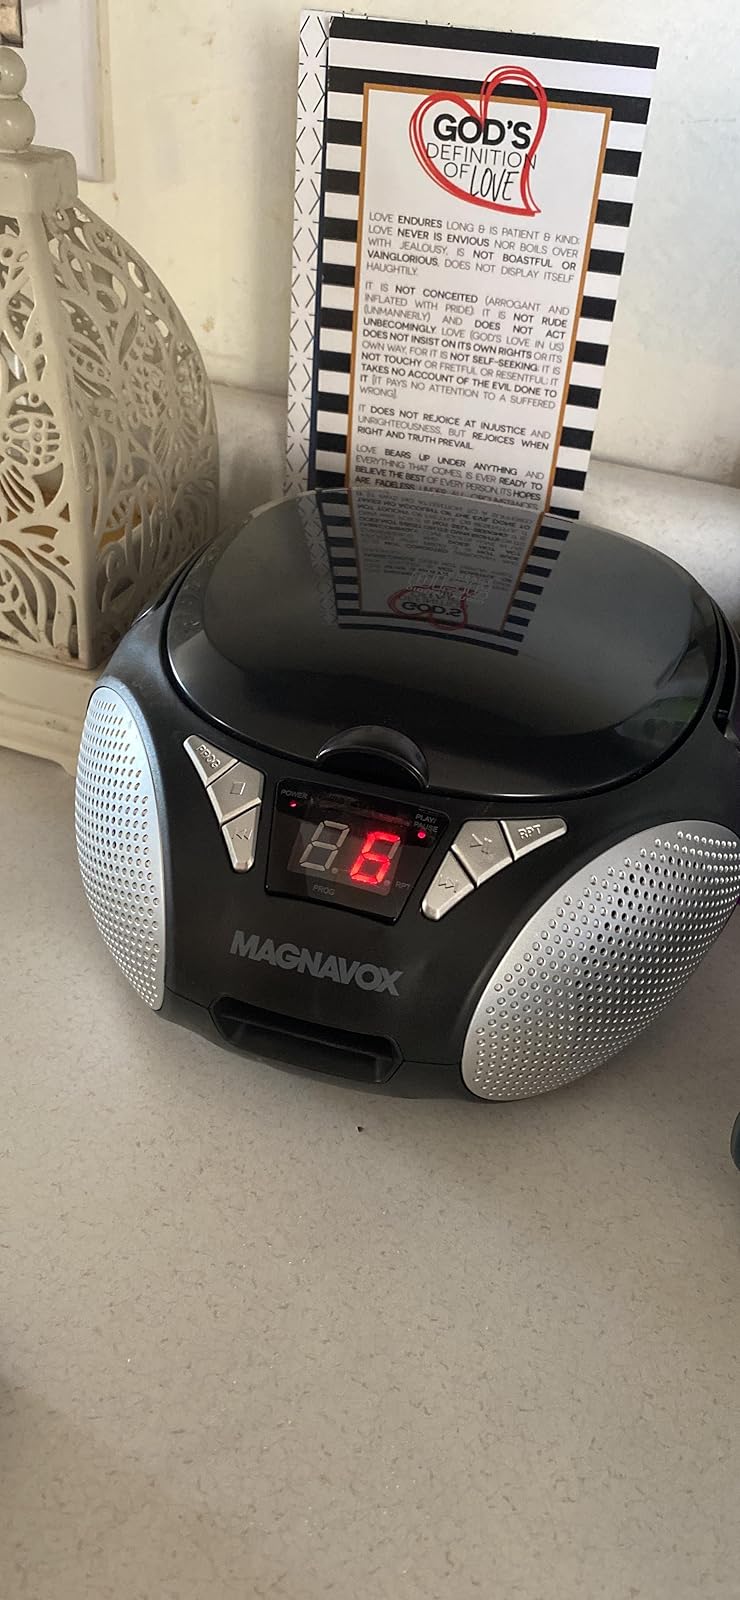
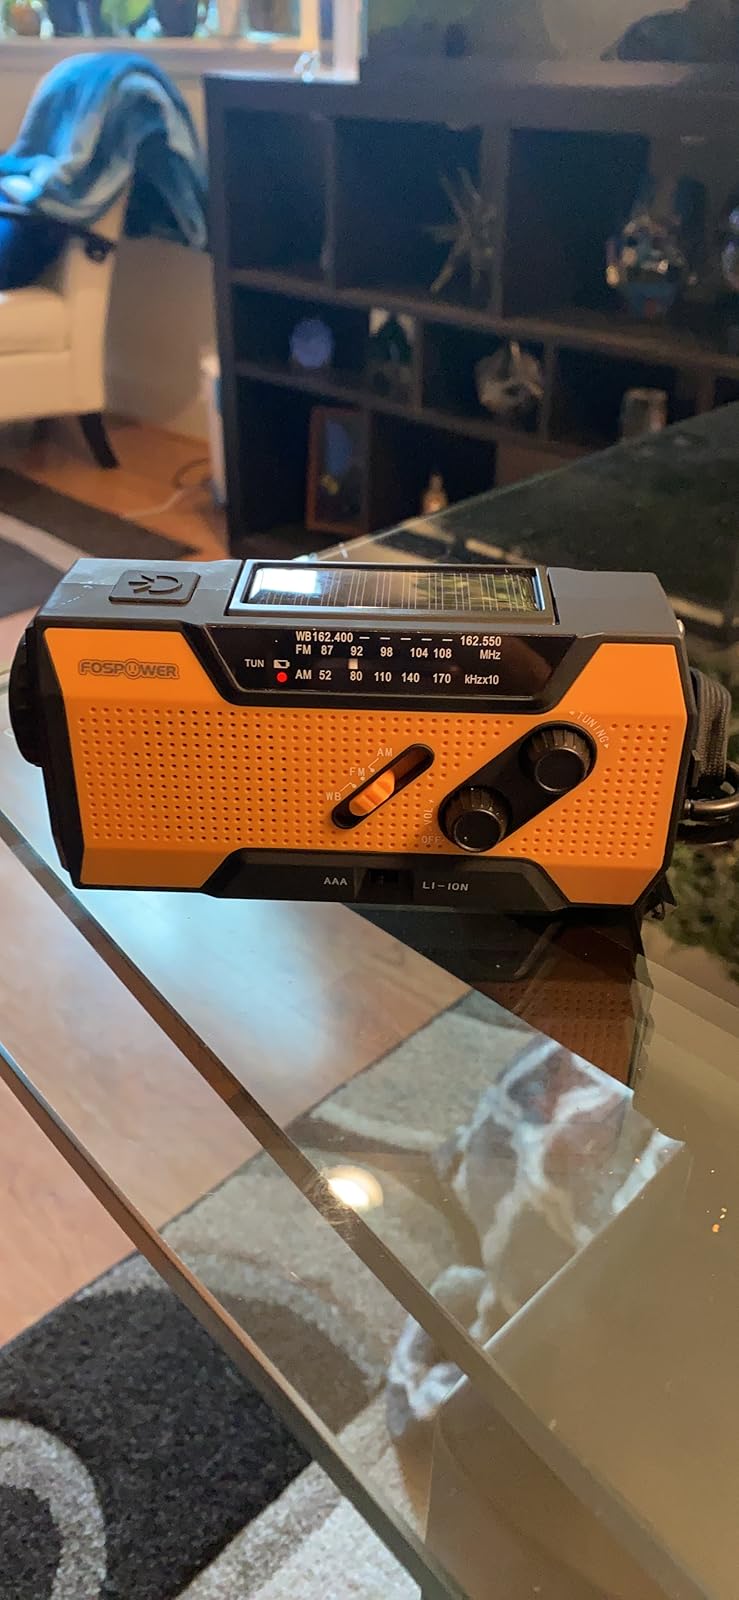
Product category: radio
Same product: no